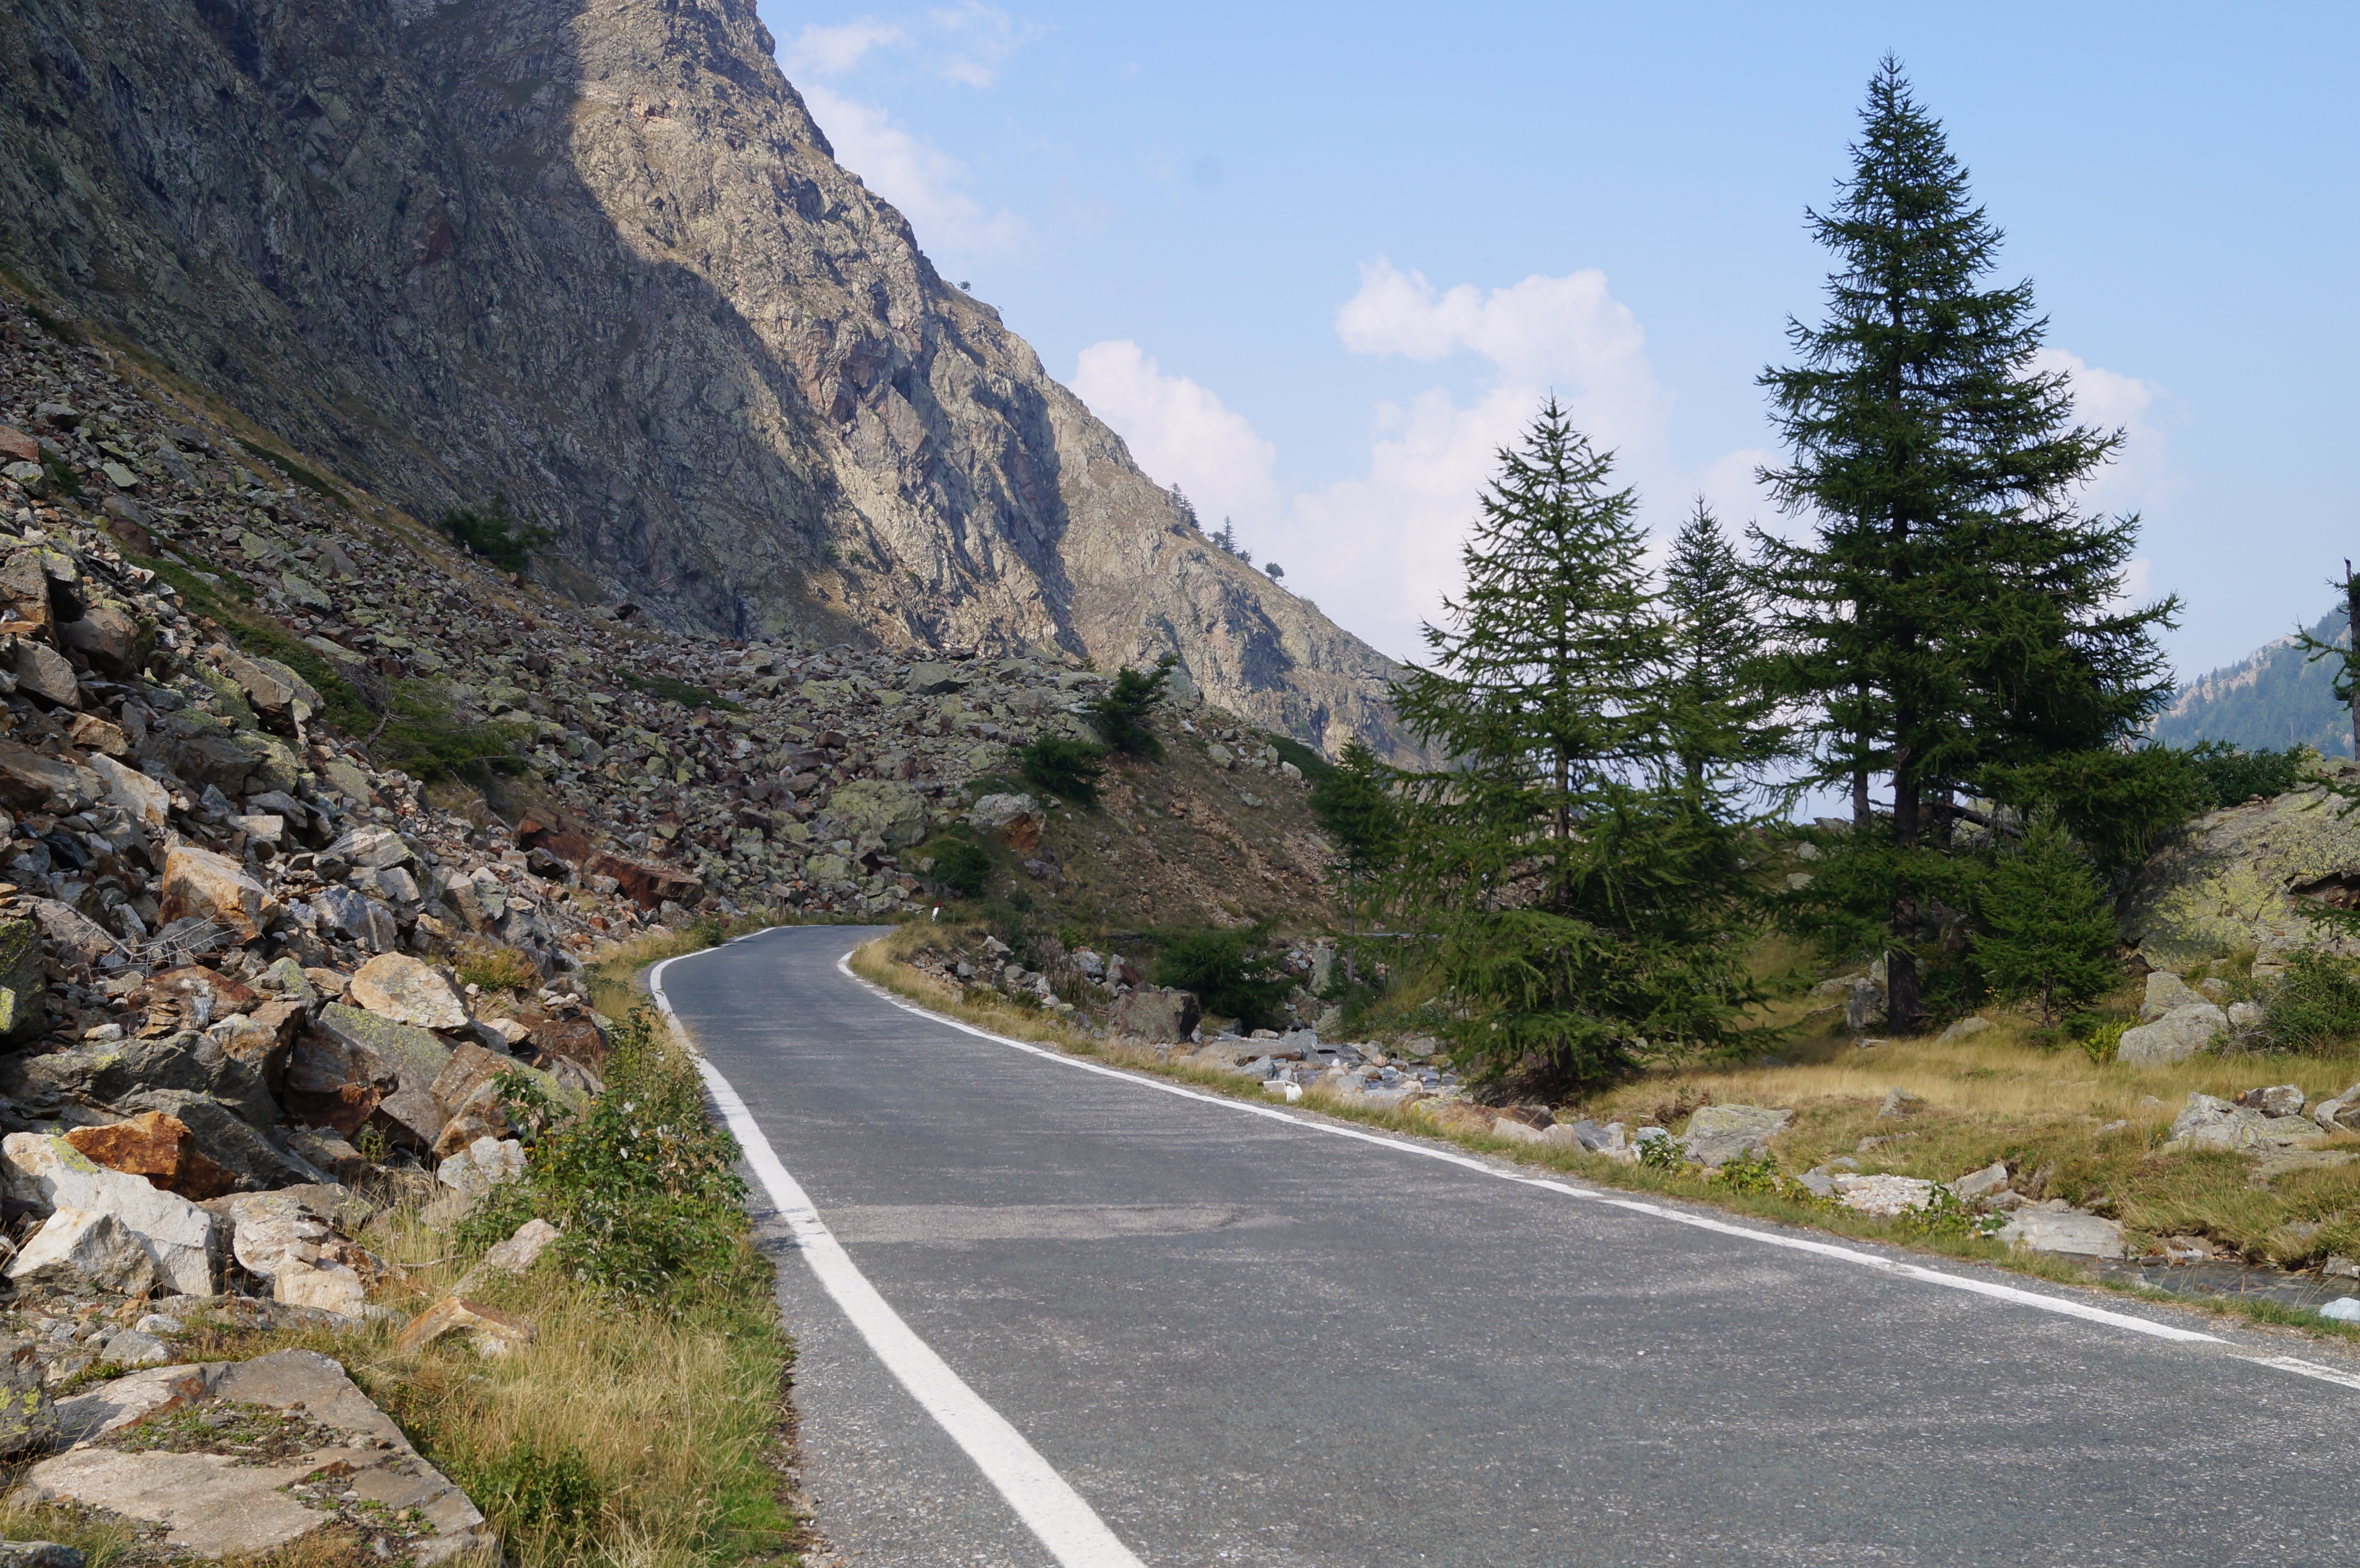
landscape, nature, walking, mountain, sky, road, trail, view, highway, valley, mountain range, country, scenic, scenery, blue, ridge, road trip, rocks, outdoors, alps, infrastructure, plateau, wadi, mountain pass, mountainous landforms, geological phenomenon